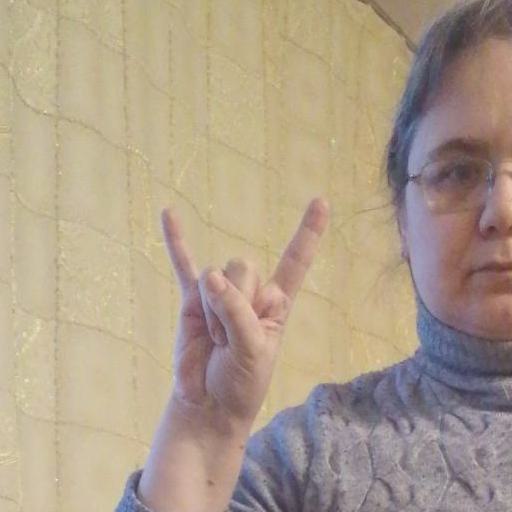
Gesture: rock